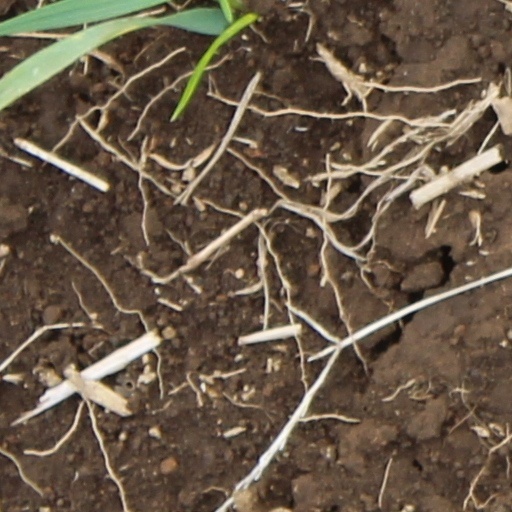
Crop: wheat